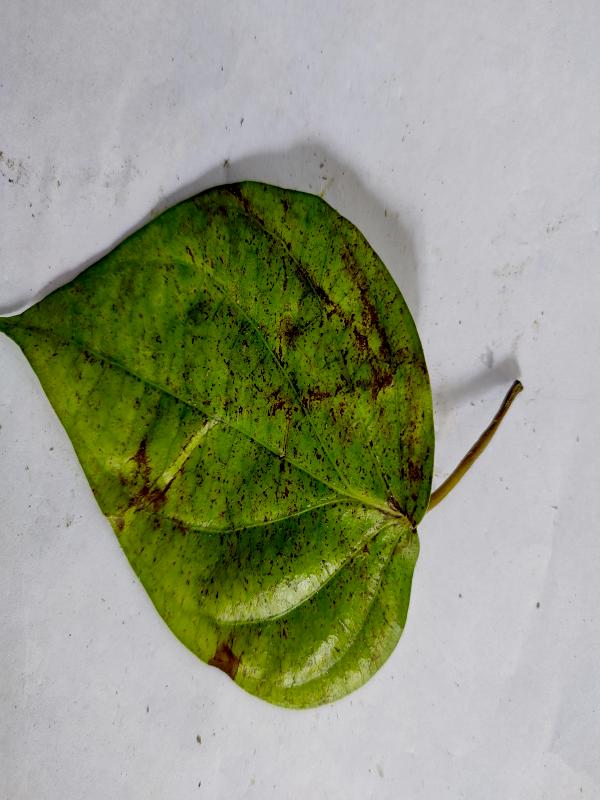
Label: Dried_Leaf